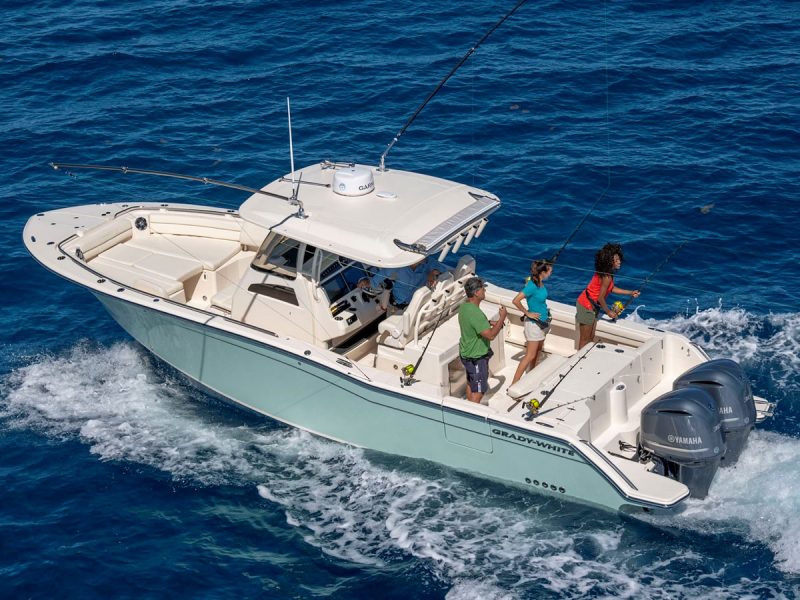
Vehicle type: Ships